List of ships of the Republic of Vietnam Navy

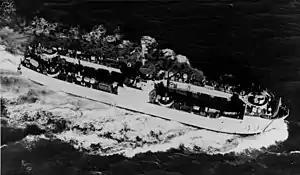
An LSM underway

The "LSM-1"-class Landing Ship Medium (LSM-H) were amphibious assault ships designed to carry men and vehicles onto a hostile shore. They were 530-ton, vessels, with a crew of 58, and a top speed of . In this case they were modified to act as hospital ships.